Terje Svabø

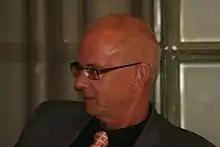
Terje Svabø in 2009

Svabø has worked at "Aftenposten", "VG" and NRK evening news, where he hosted the debate programs "Debatt 21" (Debate 21) and "Til debatt". In 2000 he left NRK and joined the public relations agency Dinamo. He has also been general manager of the think tank Civita.